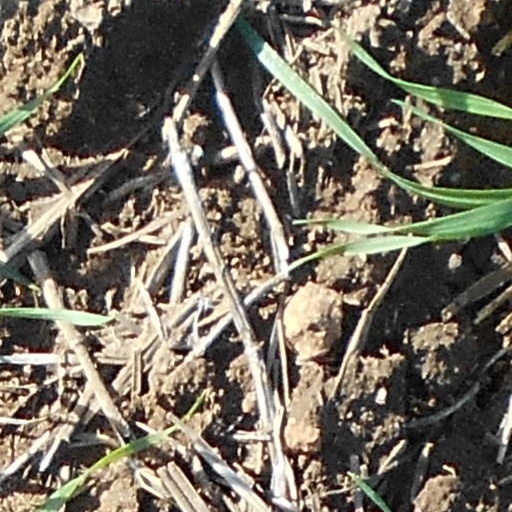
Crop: wheat